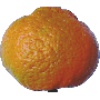
Label: Mandarine 1